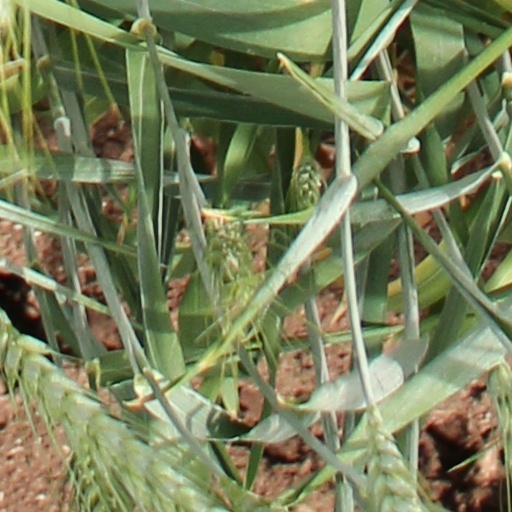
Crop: wheat